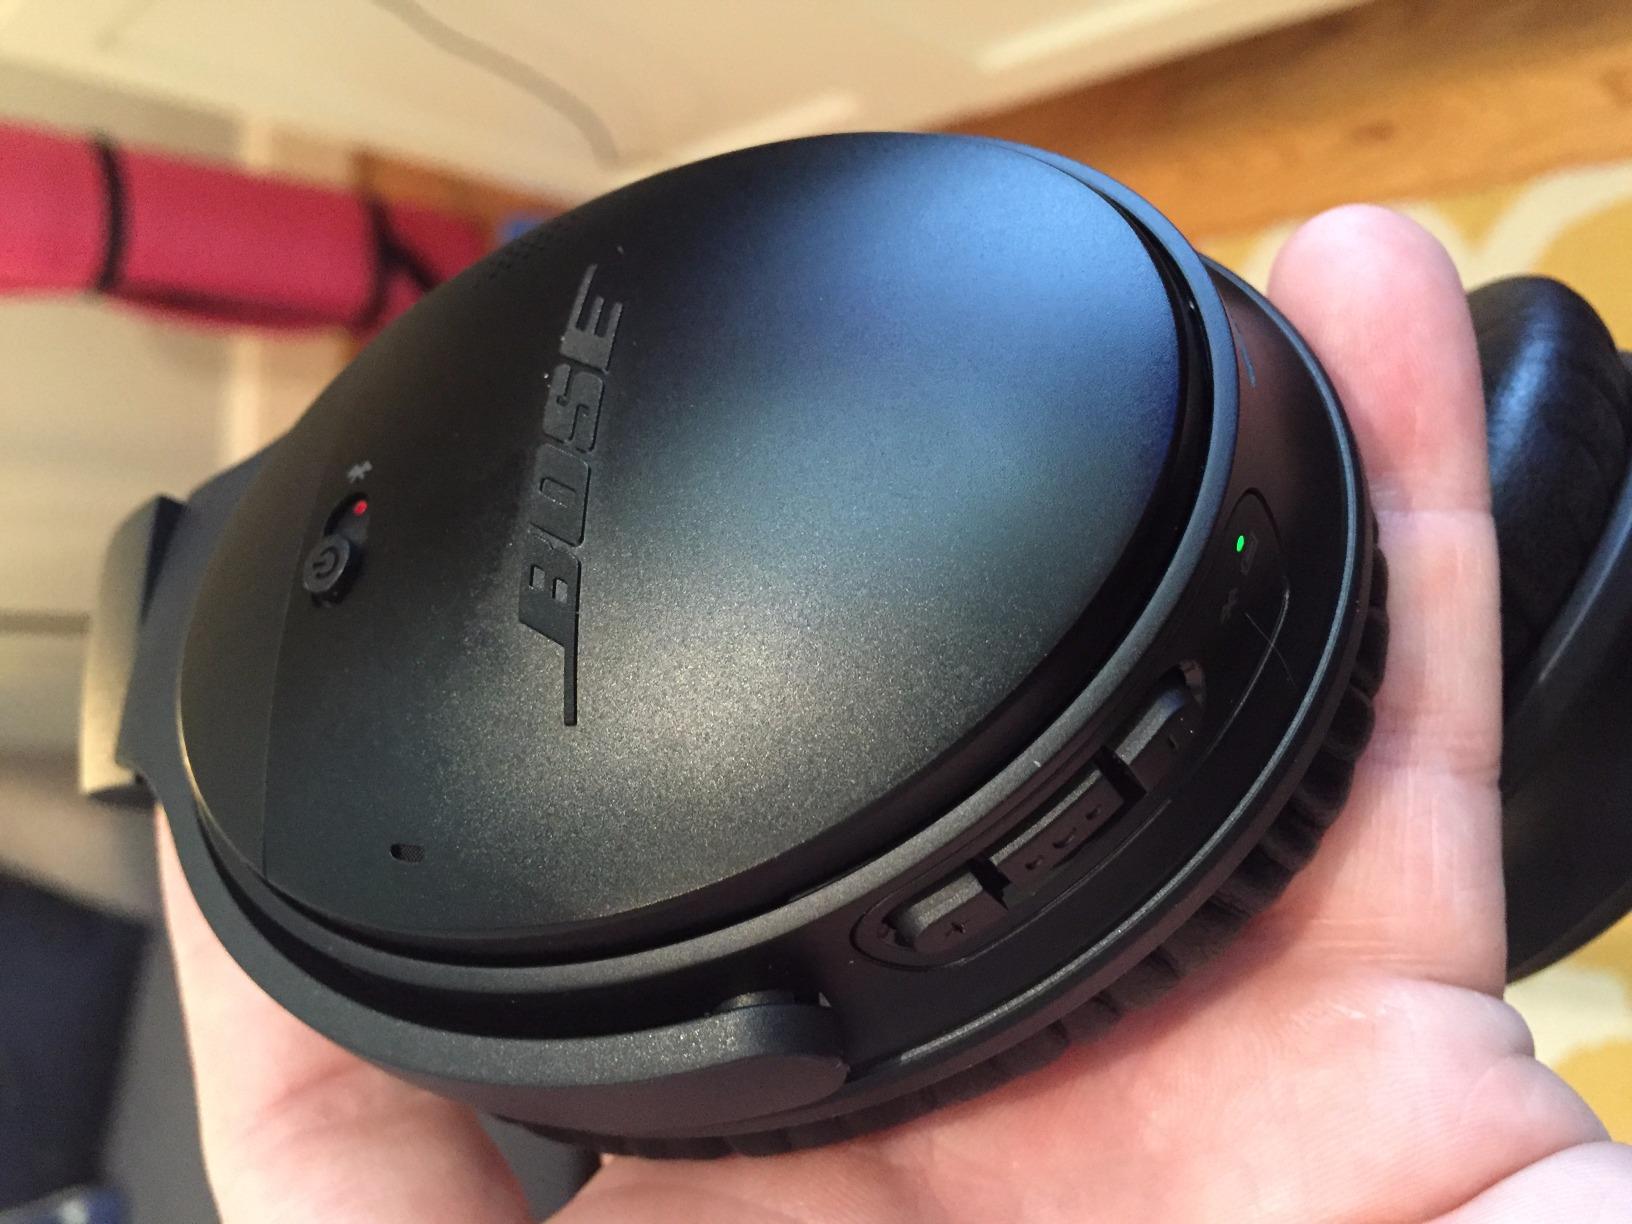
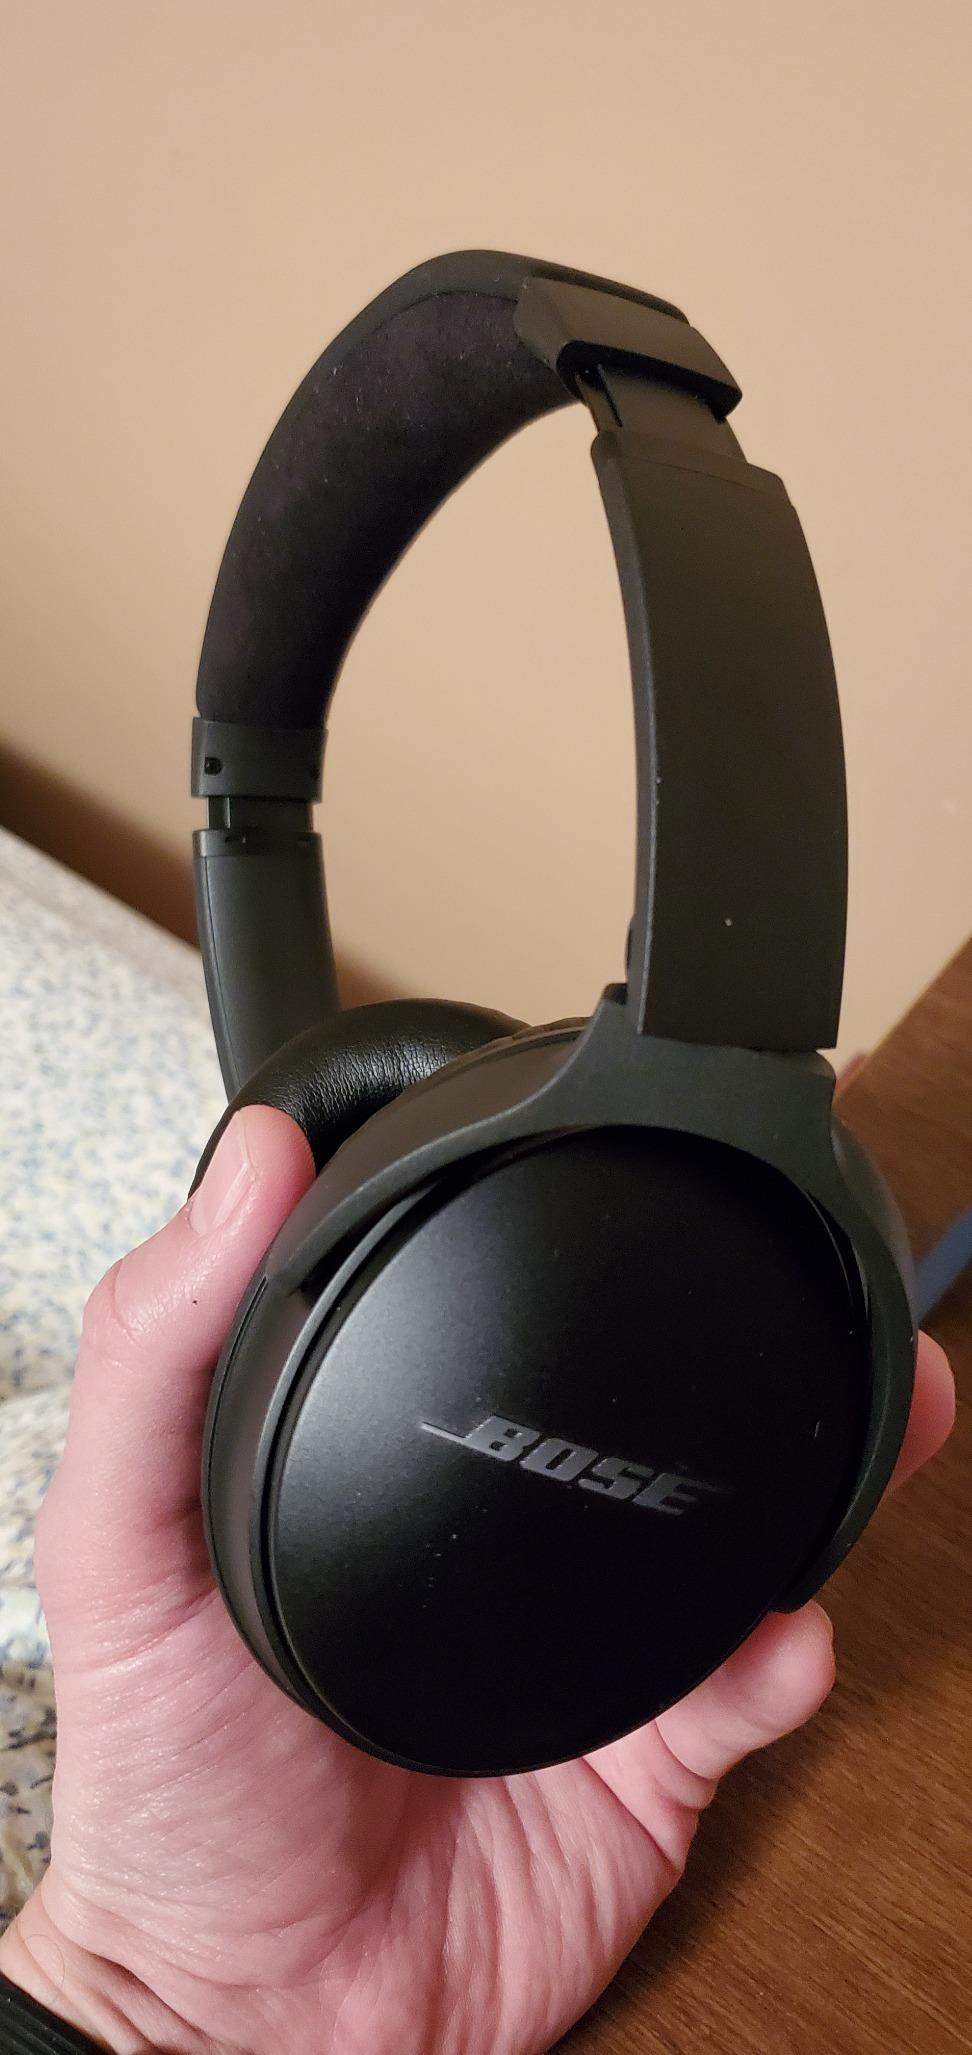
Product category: headphones
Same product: yes